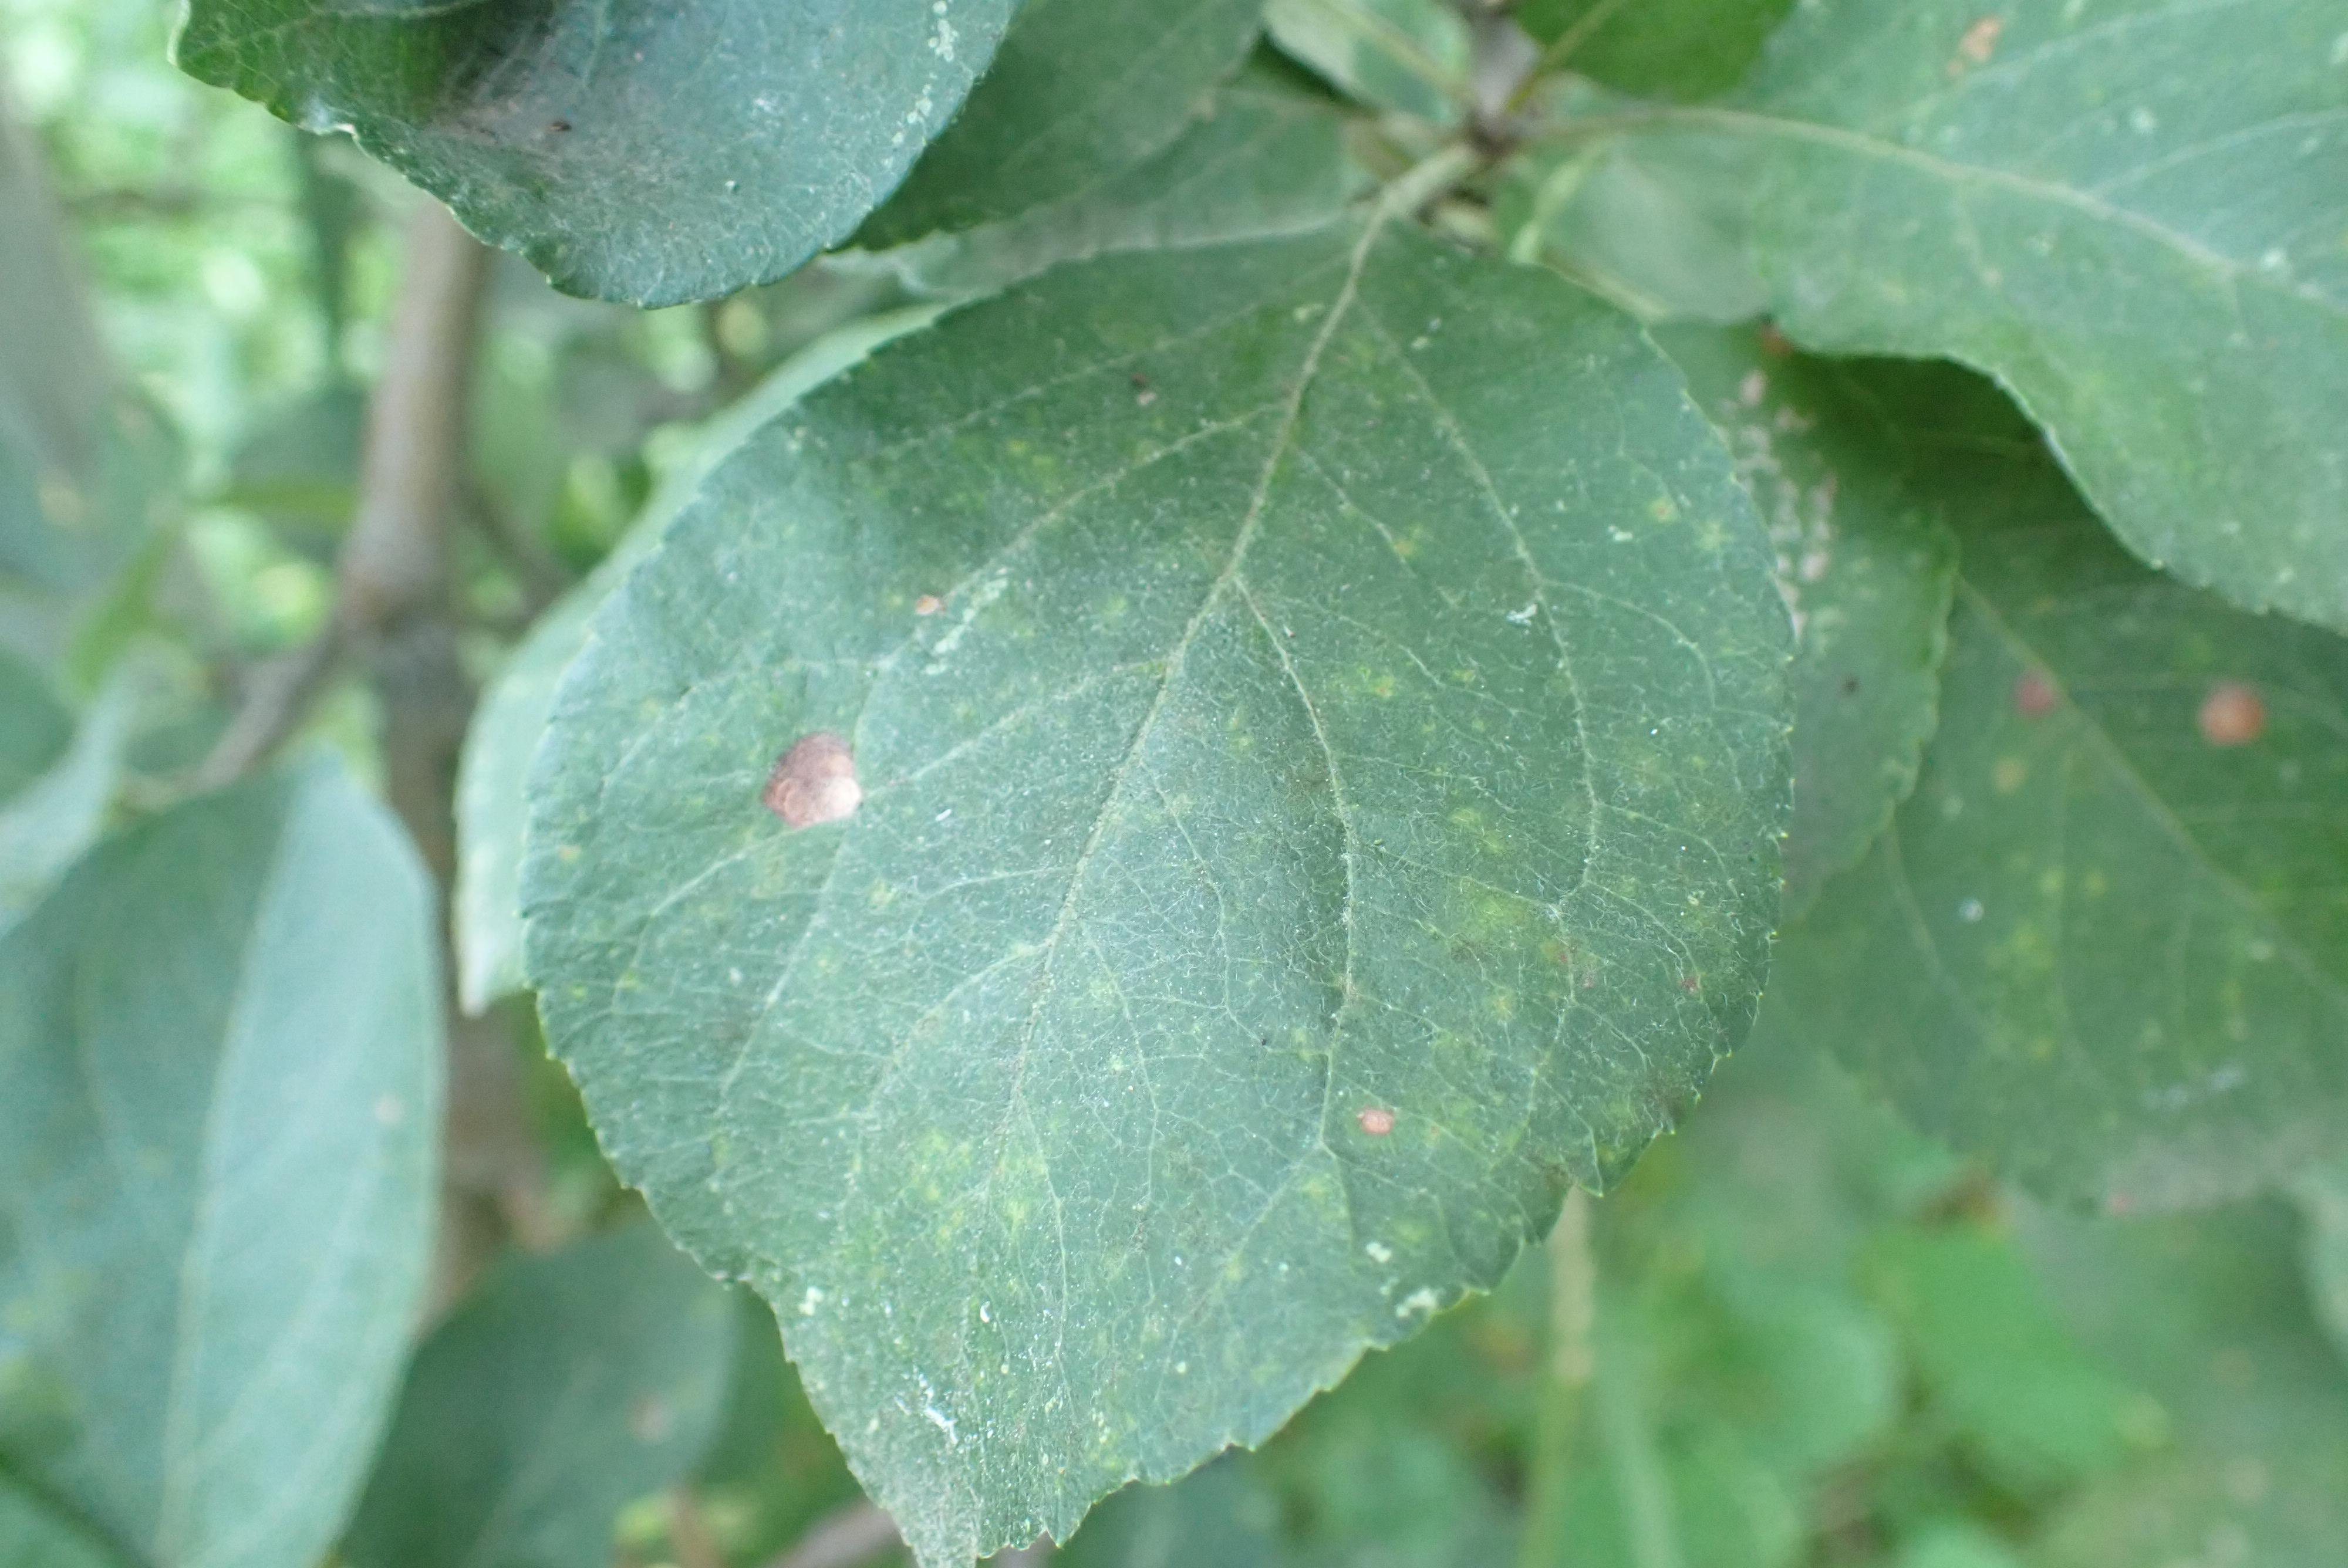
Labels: frog_eye_leaf_spot, complex